Inca Garcilaso de la Vega

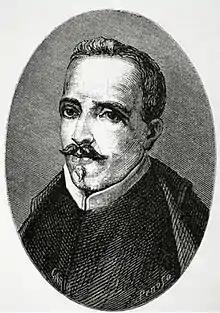
Portrait of Garcilaso de la Vega, engraved by Carlos Penoso, 1879

Inca Garcilaso de la Vega (12 April 1539 – 23 April 1616), born Gómez Suárez de Figueroa and known as El Inca, was a chronicler and writer born in the Viceroyalty of Peru. Sailing to Spain at 21, he was educated informally there, where he lived and worked the rest of his life. The natural son of a Spanish conquistador and an Inca noblewoman born in the early years of the conquest, he is known primarily for his chronicles of Inca history, culture, and society. His work was widely read in Europe, influential and well received. It was the first literature by an author born in the Americas to enter the western canon.